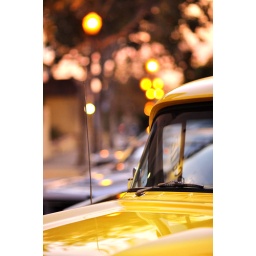
another shot of the yellow truck from yesterday. this one shot later in the fading light of the sunset.